Lydia Byam

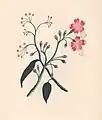
Byam Bombay gossipium

Lydia Byam Sutton (baptised 1772 – 28 January 1854) was a British botanical illustrator known for her works depicting plants from the Caribbean. Byam's career flourished during the period between 1797 and 1800. She published two works "A collection of exotics, from the Island of Antigua" (1797) and "Fruits of the West Indies" (1800) respectively. These are important for the role they played in garnering interest in botany of the Caribbean islands and the dietary and medicinal benefits they offered.